NOXRED1

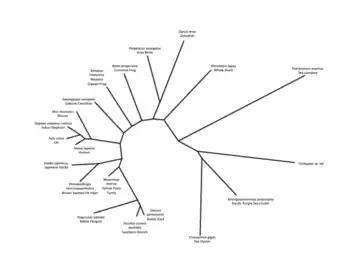
Phylogenetic Tree of NOXRED1 Orthologs. Created using phylogeny.fr one-click tree builder.

"NOXRED1" was found to be highly conserved throughout history—there are existing orthologs within mammals, aves, reptiles, amphibians, bony fish, cartilaginous fish, trichoplaxes, and some invertebrates. Interestingly, orthologs were not able to be found in one of the three orders of amphibians—Urodela. Additionally, orthologs were not able to be found in insects, fungi, protists, plants, bacteria, or archaea. Listed in a table are a list of 20 different NOXRED1 protein orthologs from a diverse array of species, including mammals, aves, reptiles, amphibians, different classes of fish, and invertebrates.